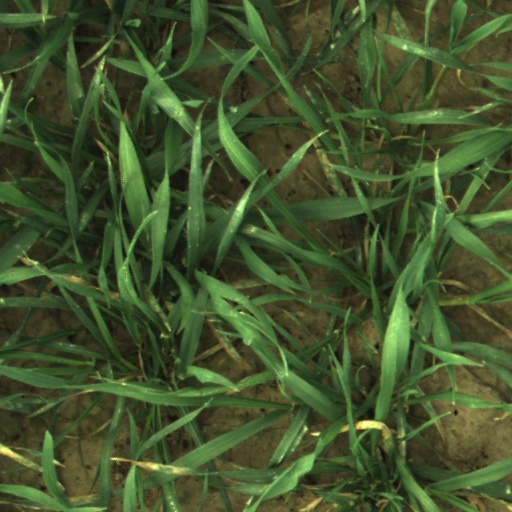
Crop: wheat